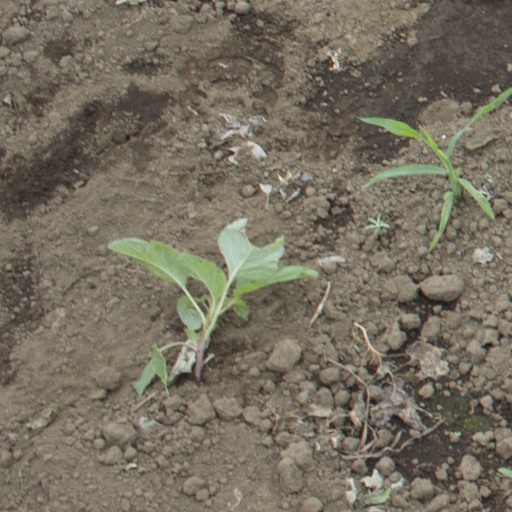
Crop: soybean